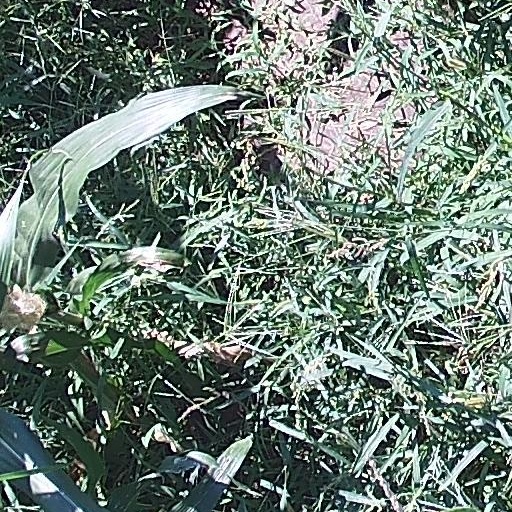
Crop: maize; corn